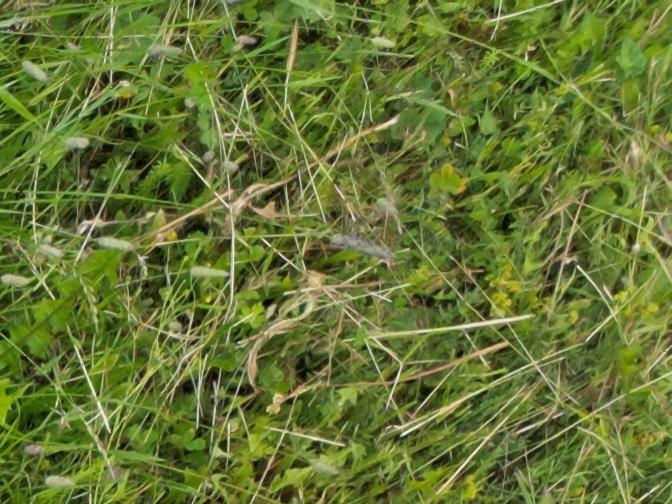
Flowers visible: yarrow flowers, yarrow flowers